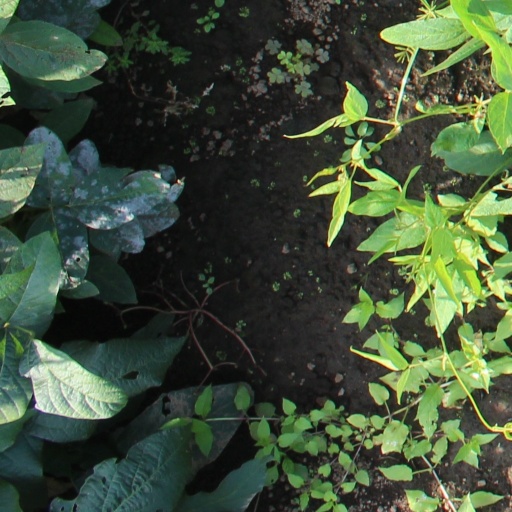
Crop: soybean